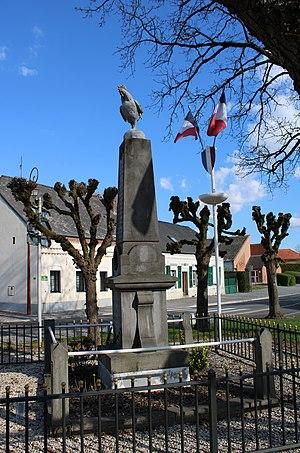
Le monument aux morts.
Le coq est un des motifs assez fréquents parmi les ornements des monuments aux morts de France. Il peut être représenté :
Hannapes est une commune française située dans le département de l'Aisne, en région Hauts-de-France.